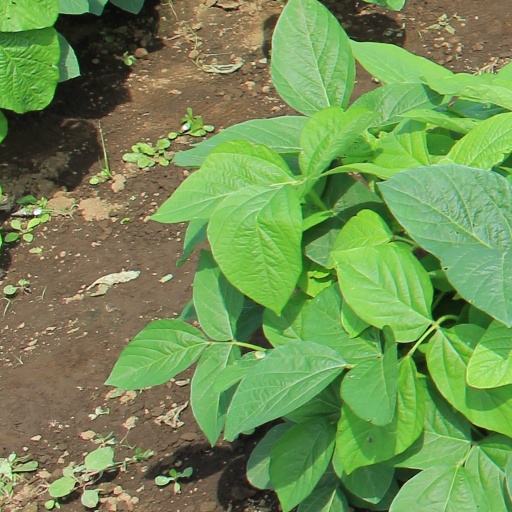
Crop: soybean